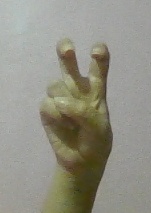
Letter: toot